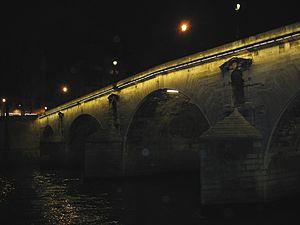
Photo du fr:Pont Marie de nuit.